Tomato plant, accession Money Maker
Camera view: bottom (45 deg); turntable rotation: 0 degrees
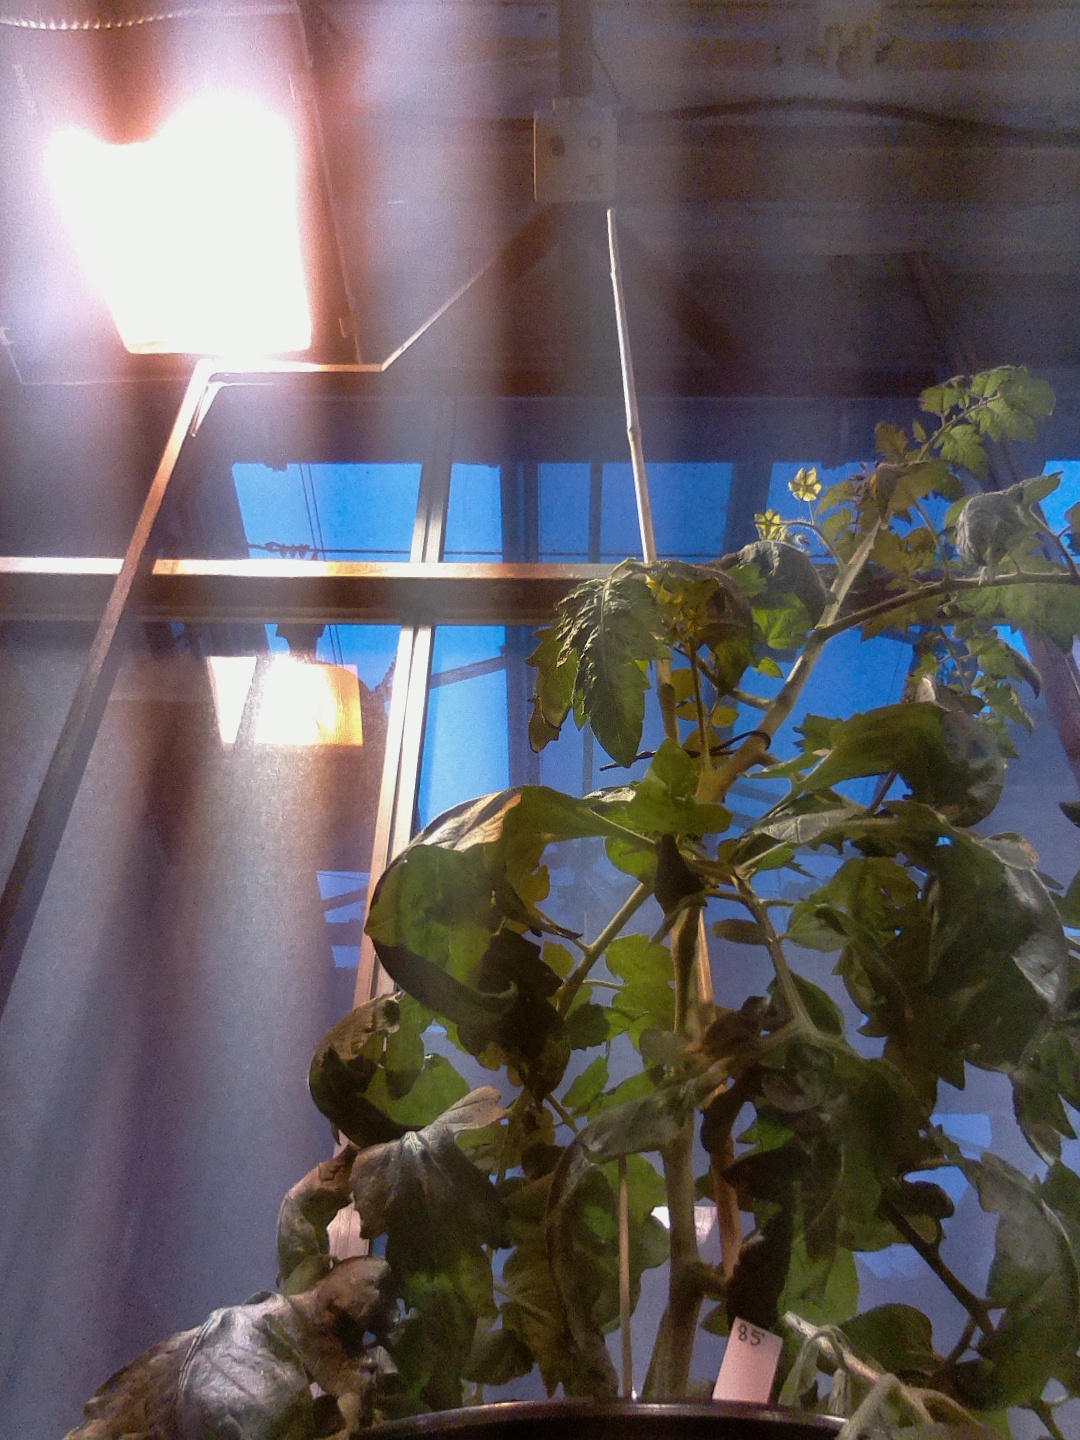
BBCH growth stage 65: Full flowering, 50%-60% of flowers open, first petals falling